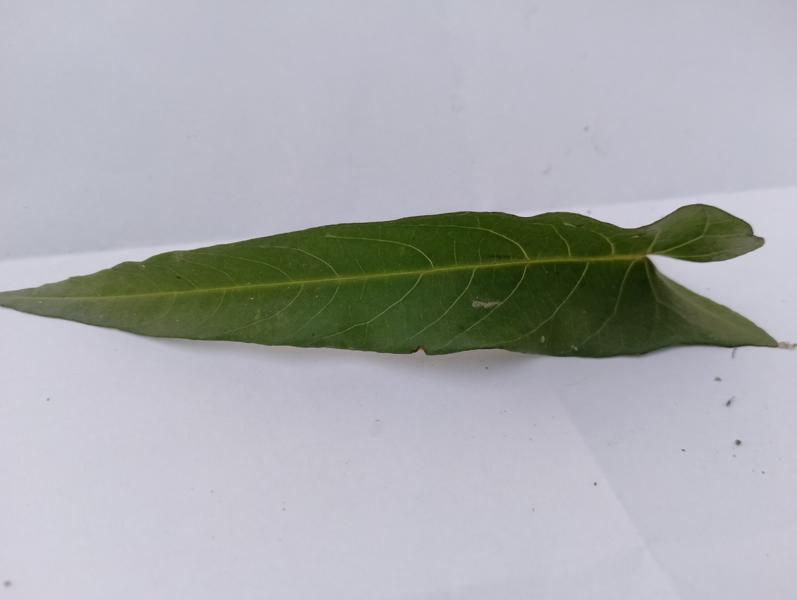
Weed species: Ipomoea aquatic